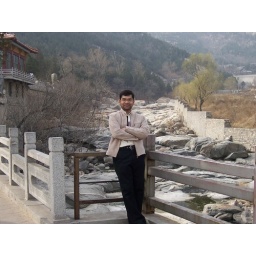
river bed in background